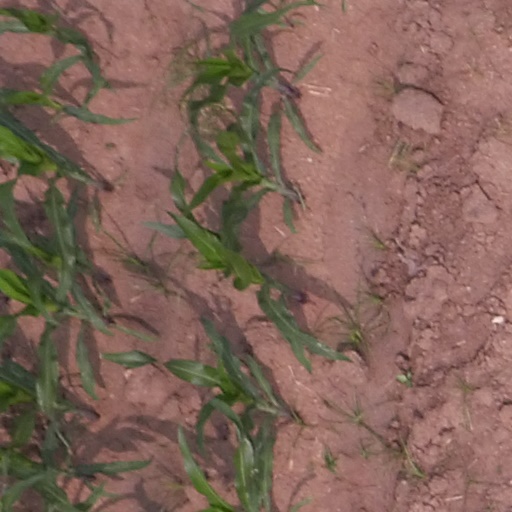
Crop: maize; corn